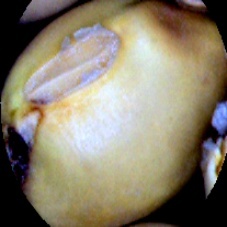
Label: Broken